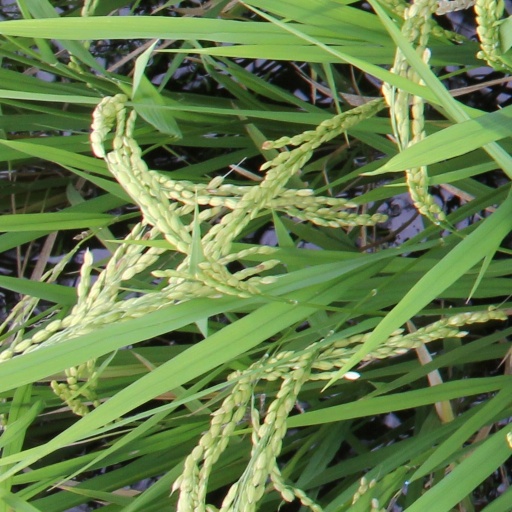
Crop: rice